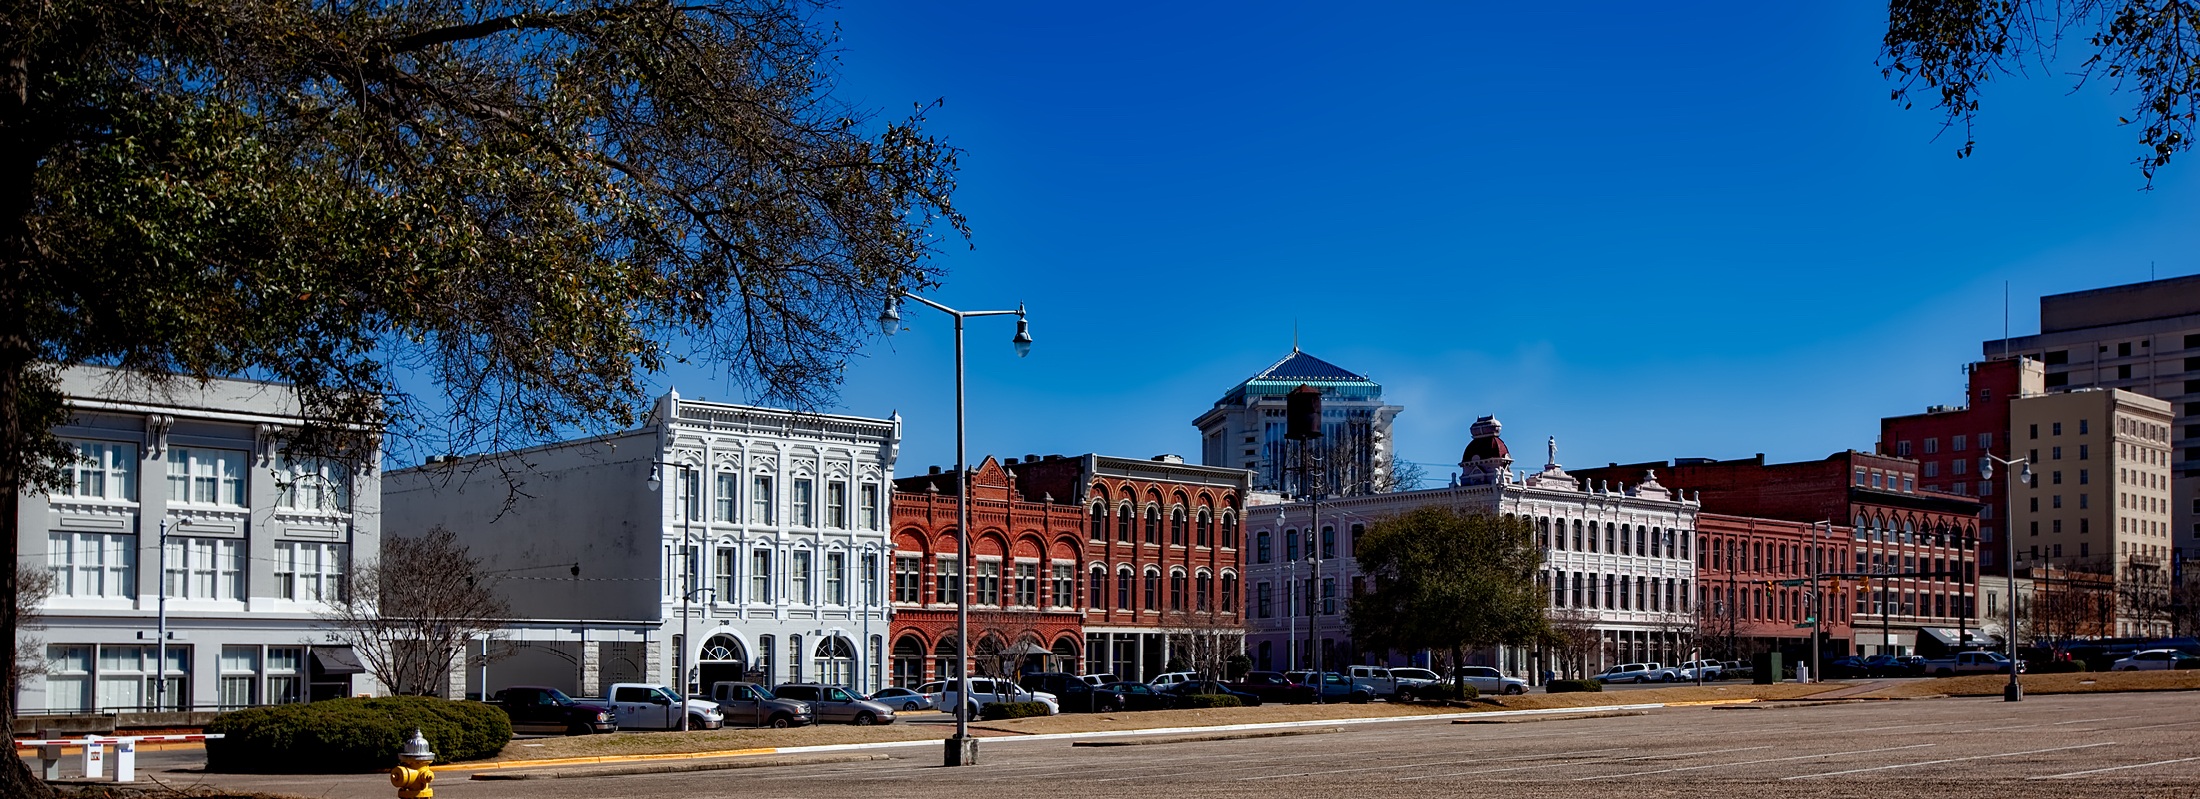
architecture, road, street, town, old, city, urban, cityscape, panorama, downtown, evening, plaza, landmark, facade, historic, waterway, hdr, buildings, infrastructure, town square, landmarks, metropolis, cities, neighbourhood, montgomery, alabama, urban area, residential area, human settlement